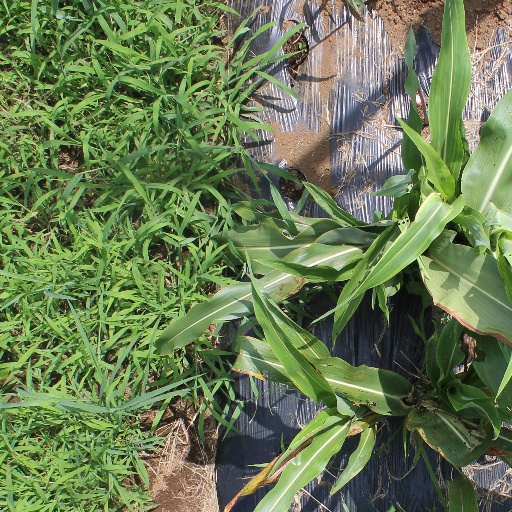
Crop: sorghum